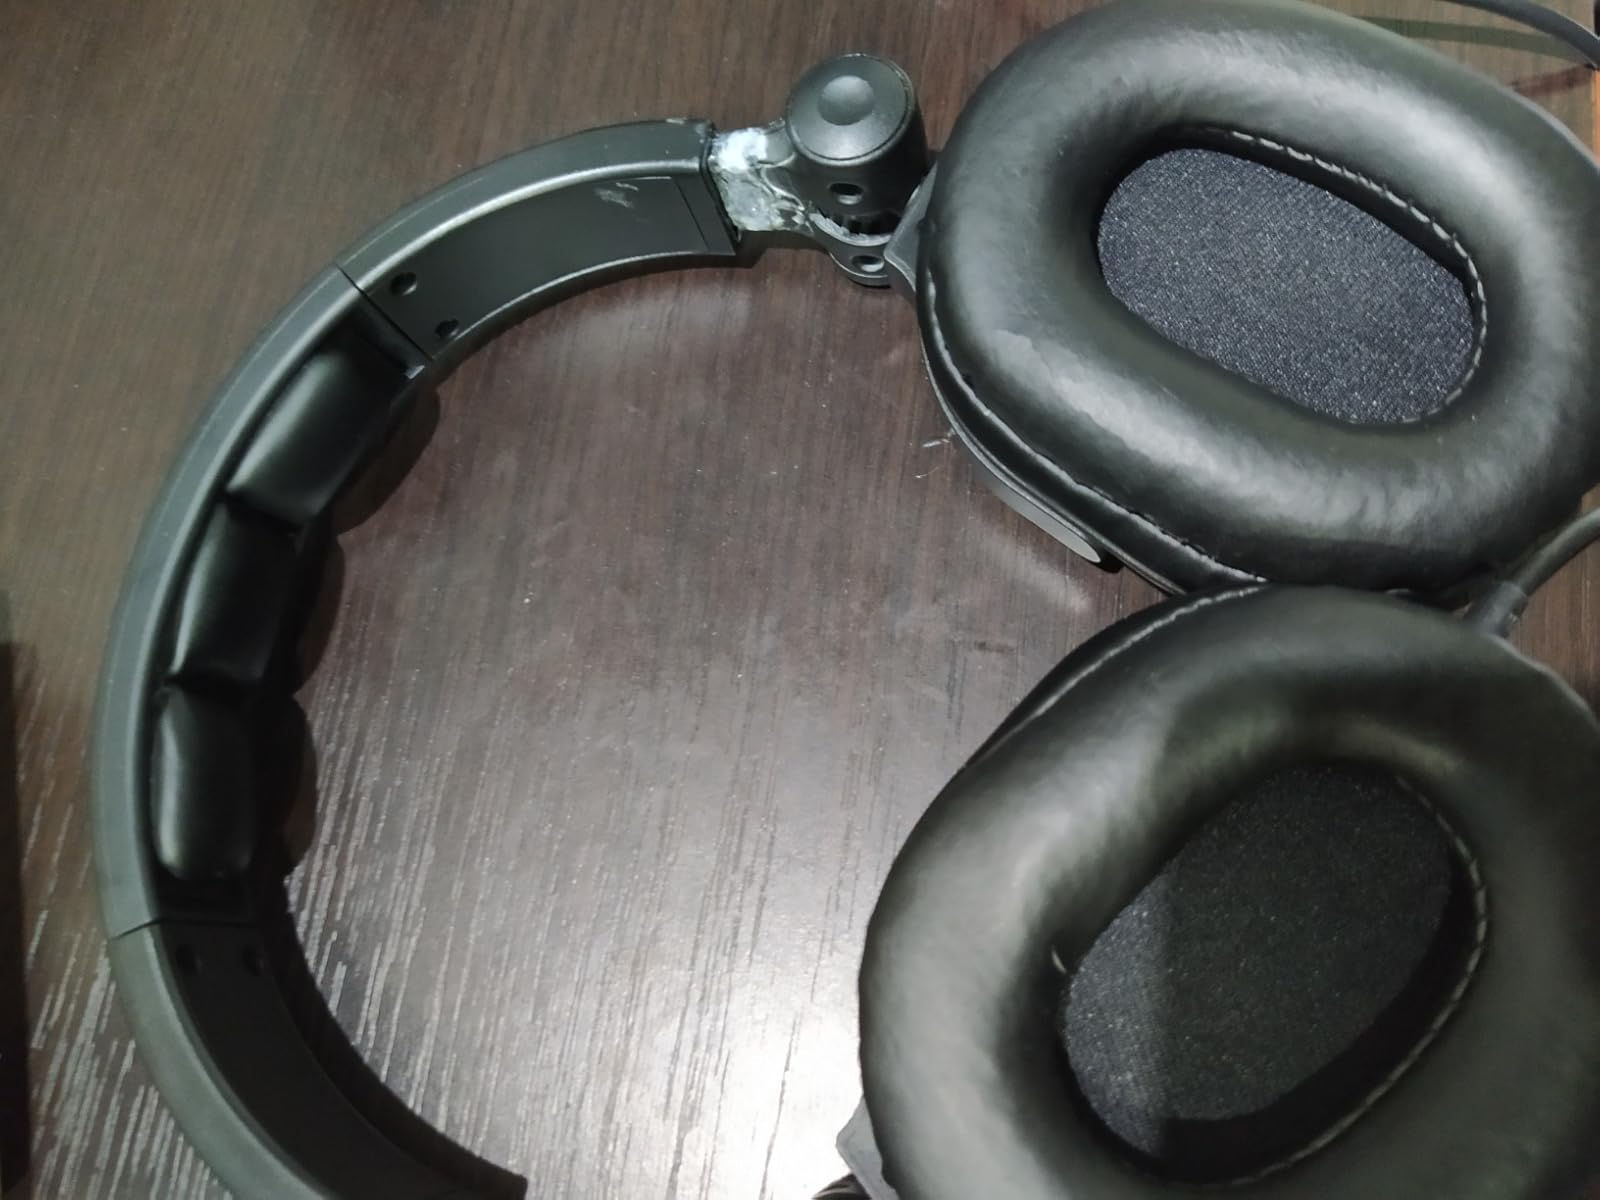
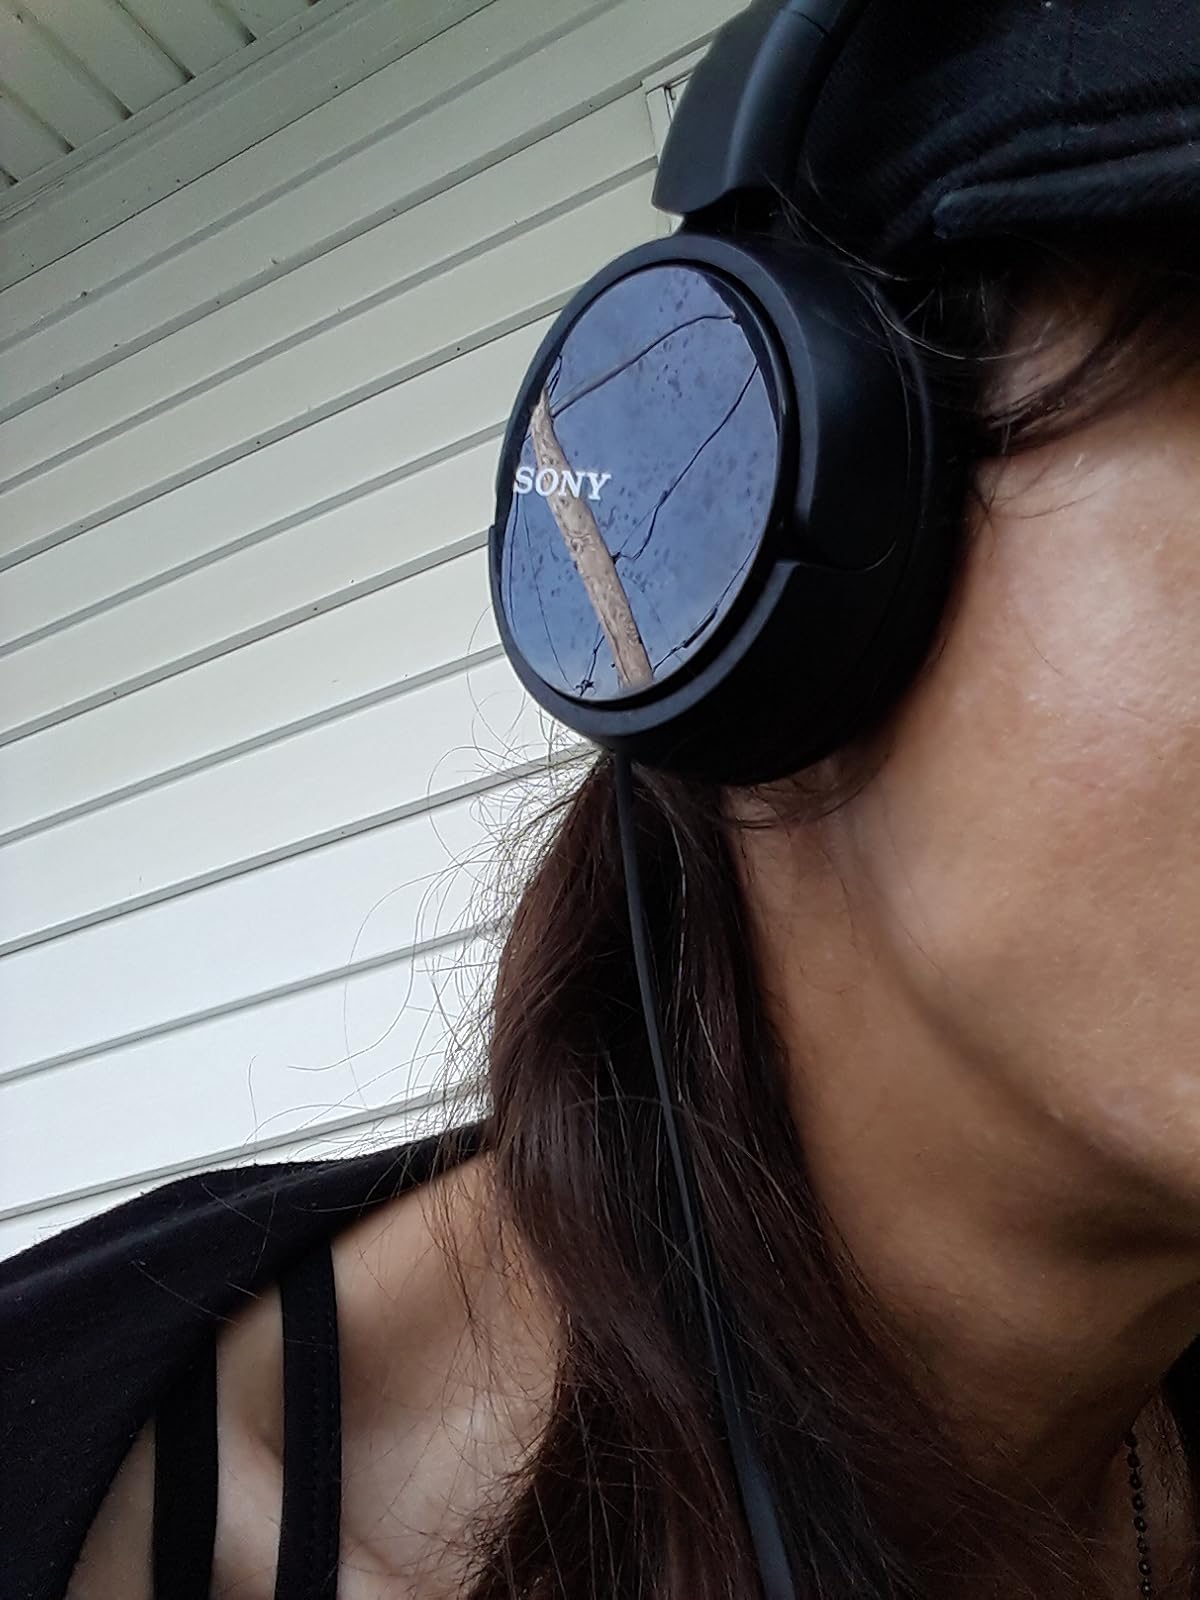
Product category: headphones
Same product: no